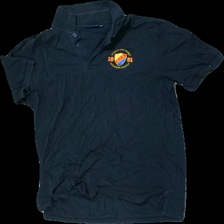
View: front
Type: Shirt
Category: Unisex
Brand: Not in the list
Brand text on label: South West
Colors: Blue
Material: 100% cotton
Pattern: Logo print
Cut: Regular
Size: M
Season: All
Stains: Minor
Damage: Stained collar
Damage location: top center
Price range: <50
Recommended usage: Export
Comment: Washed out